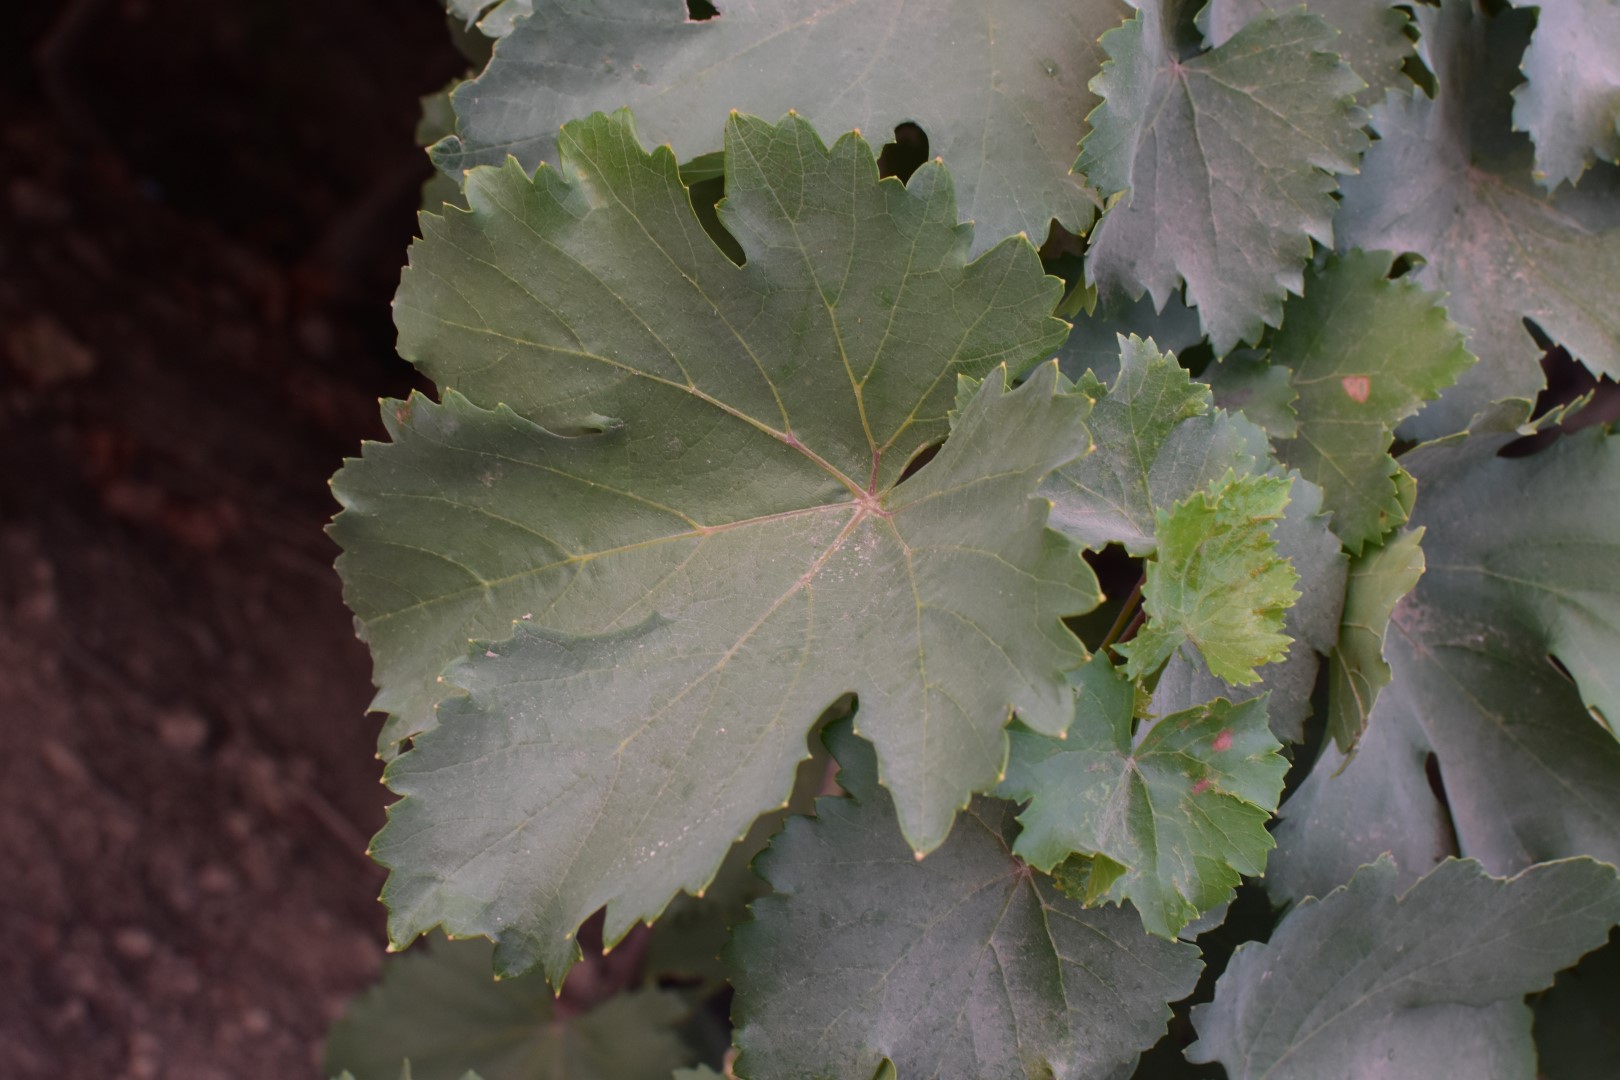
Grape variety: Kamali